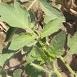
Crop: Tomato
Condition: healthy-leaf